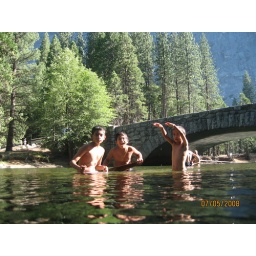
This was right in the middle of the yosemite. Very clear water melted out of snow in the mountains. Very beutiful scene.